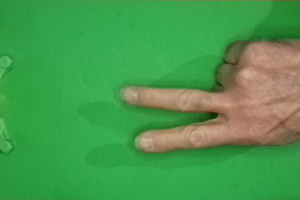
Label: scissors